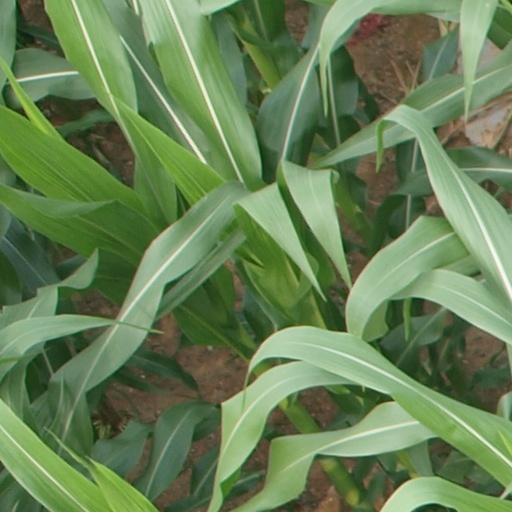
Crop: maize; corn